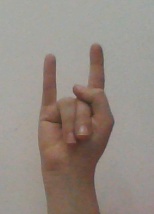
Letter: la